Rospez

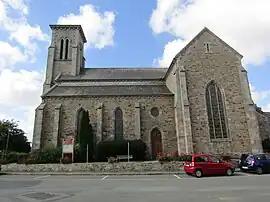
The church of Saint-Pierre and Saint-Paul, in Rospez

Rospez is a commune in the Côtes-d'Armor department of Brittany in northwestern France.